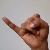
The image shows a hand gesture representing the letter 'J' in Indian Sign Language.